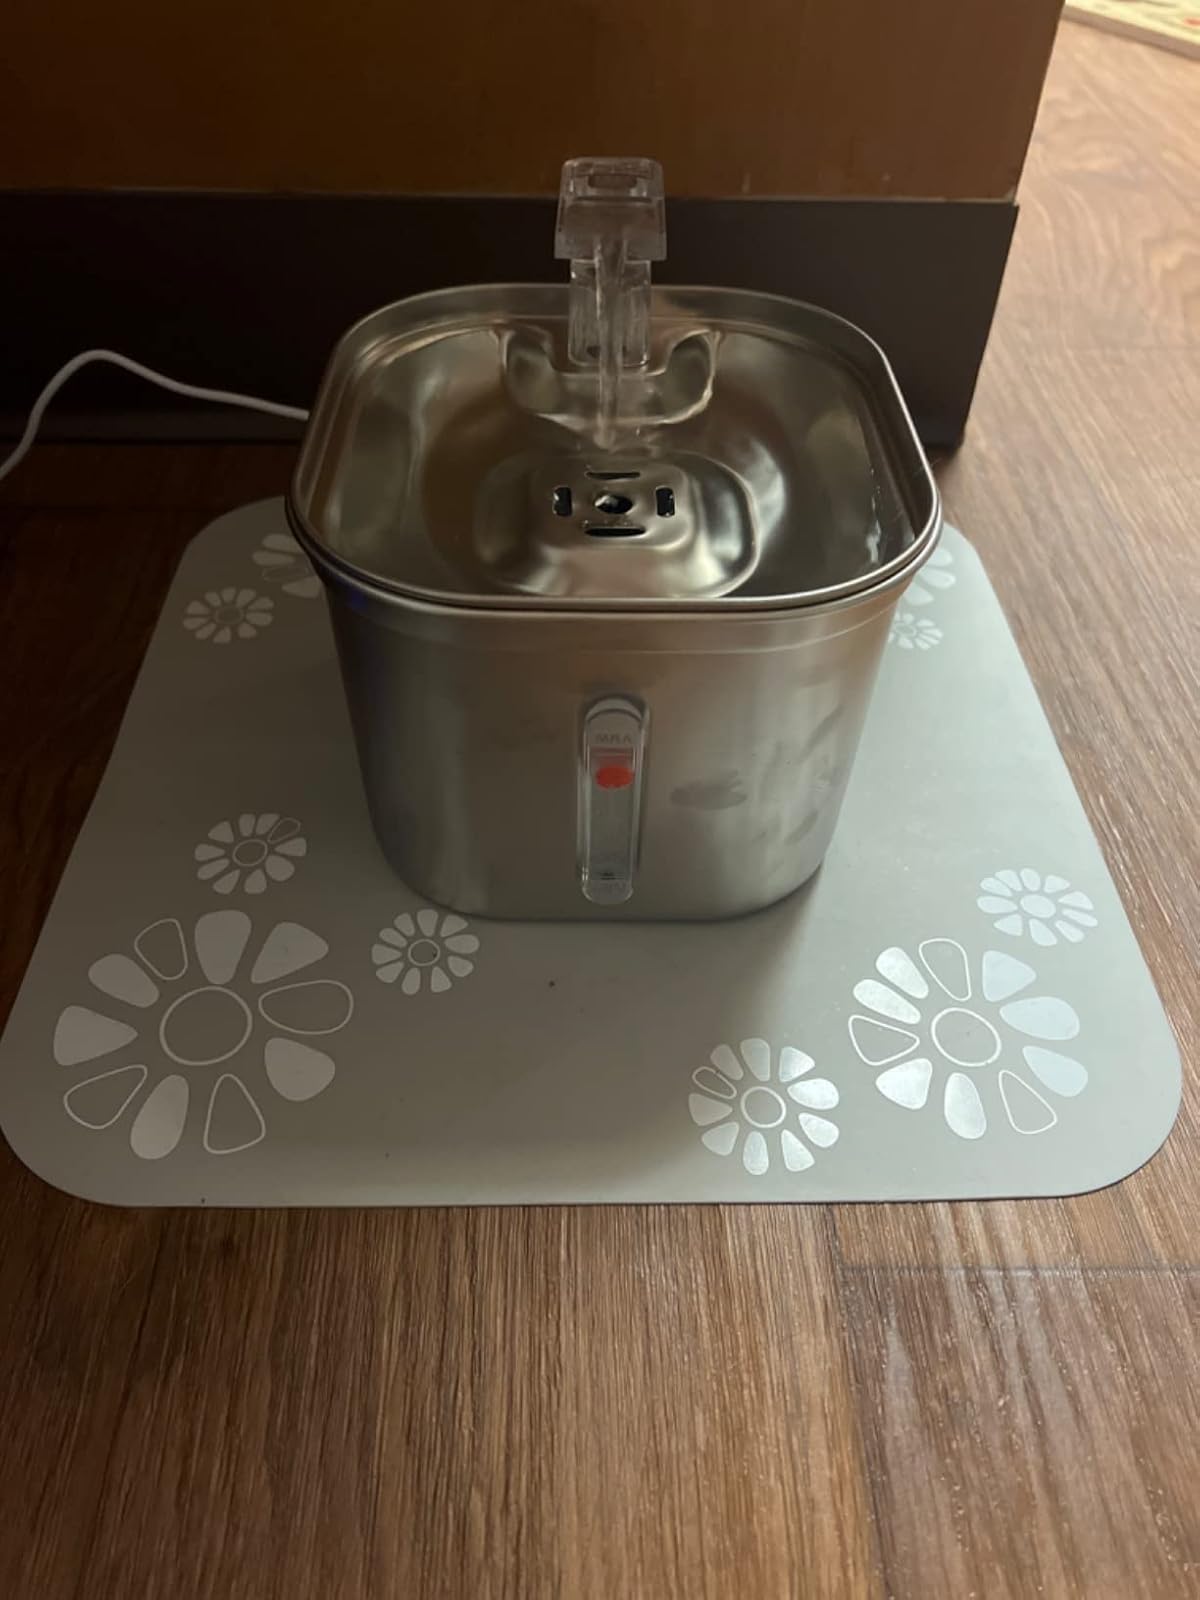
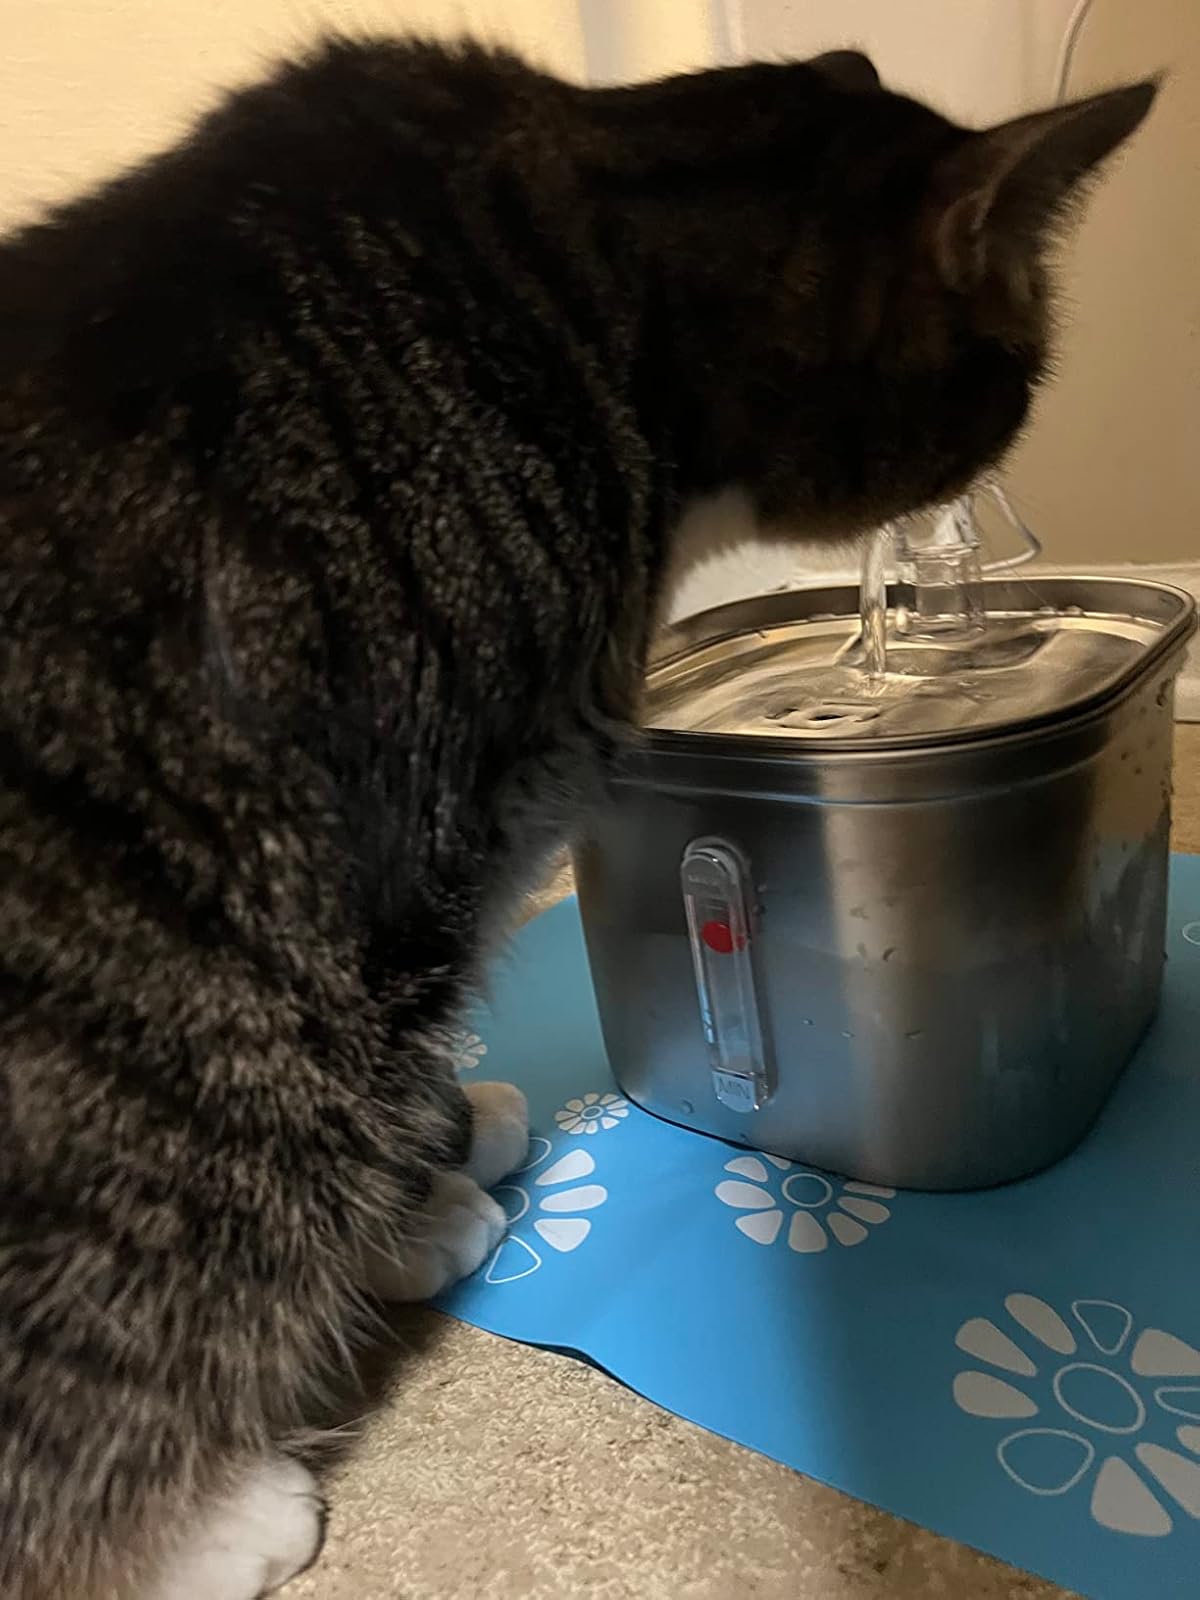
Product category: items_bowl
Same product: yes